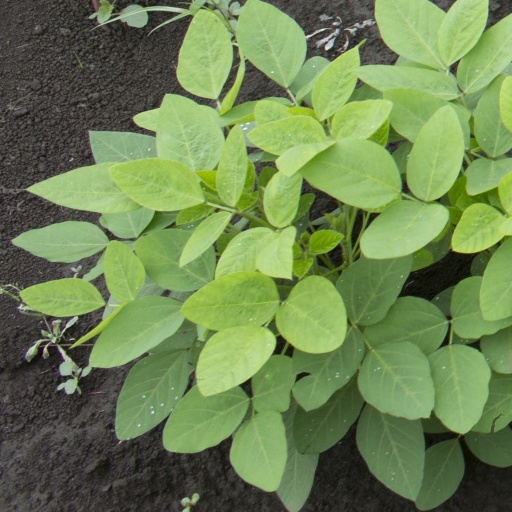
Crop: soybean